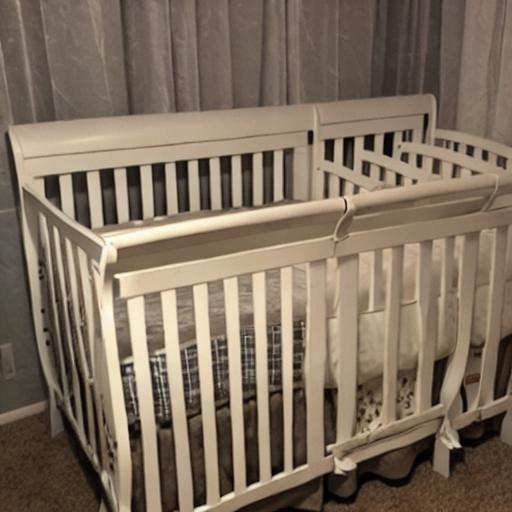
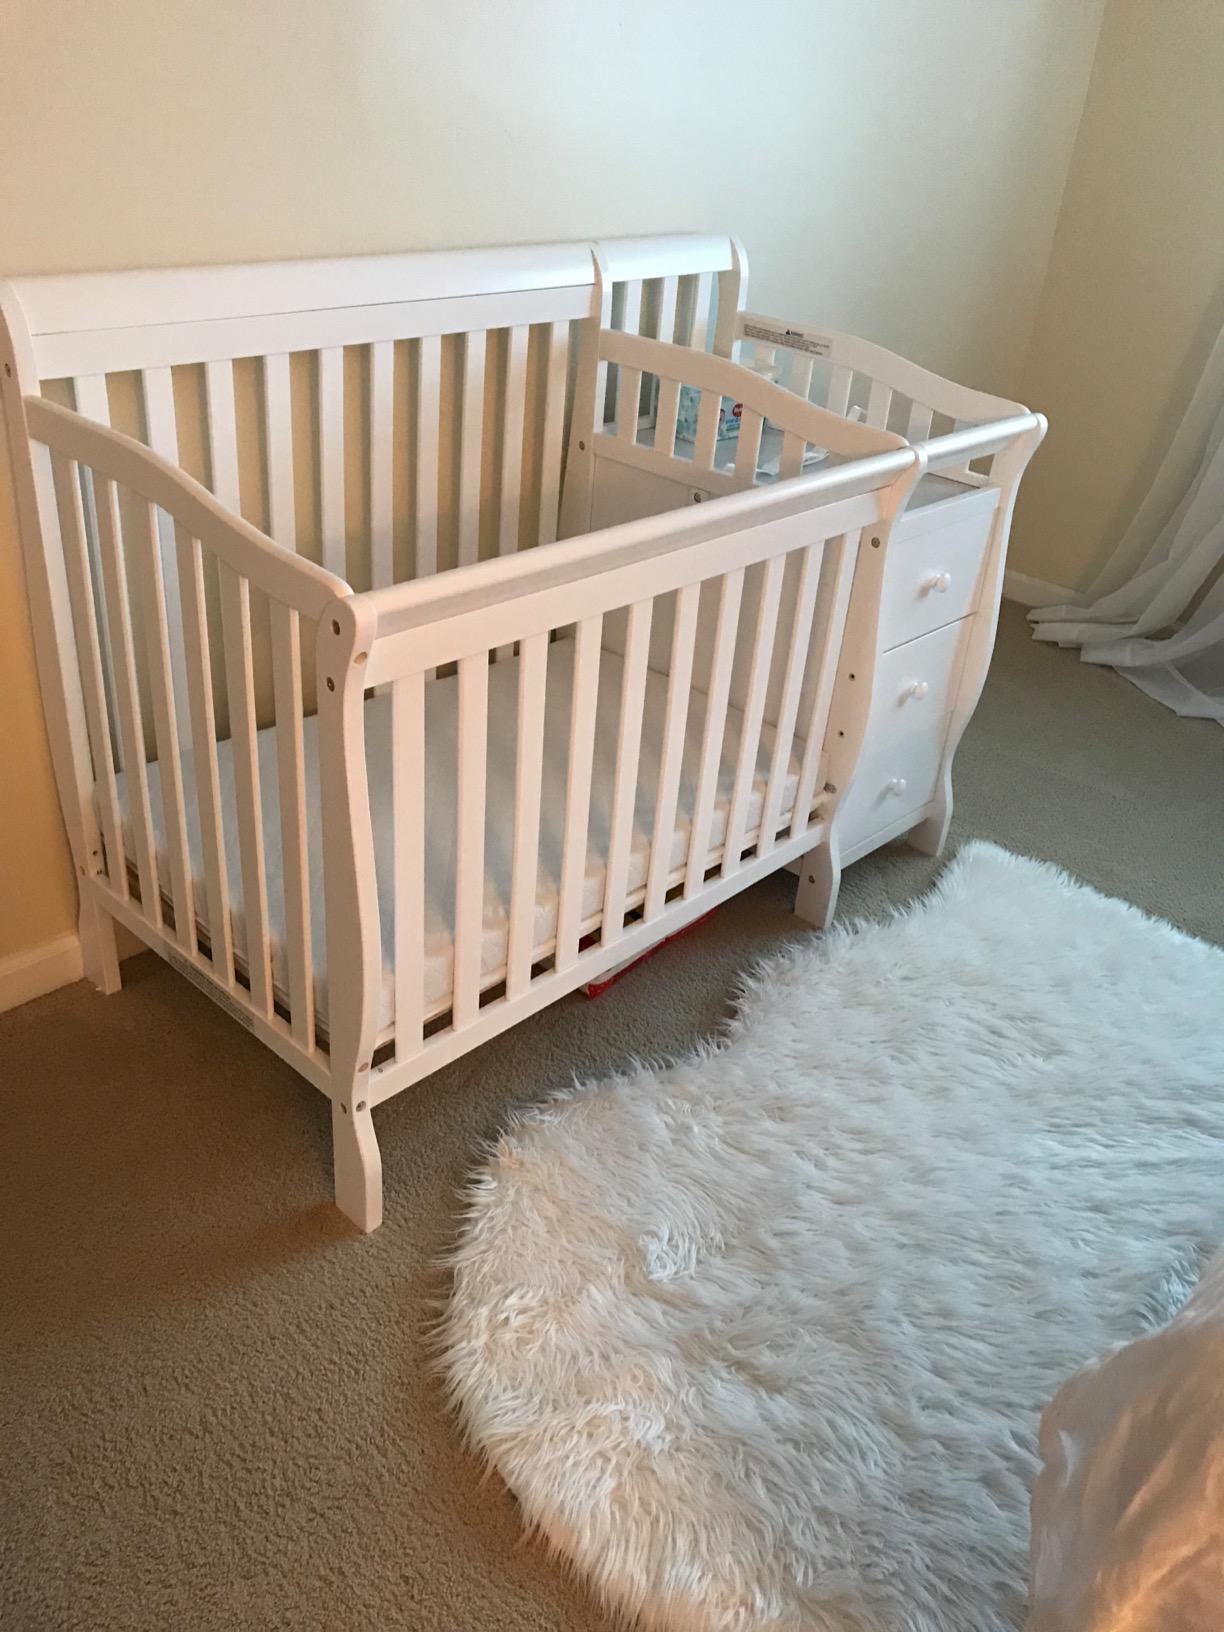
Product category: products_crib
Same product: no